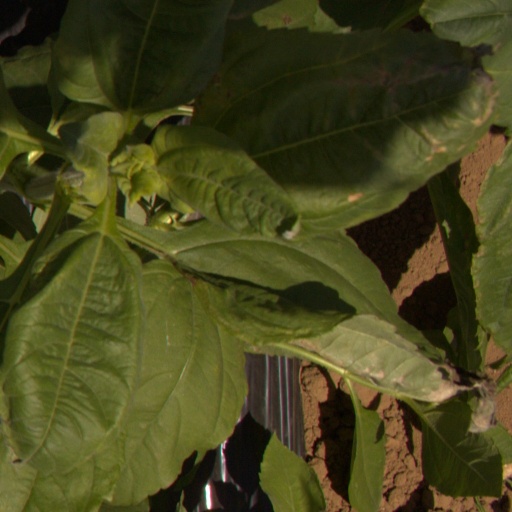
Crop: Jerusalem artichoke